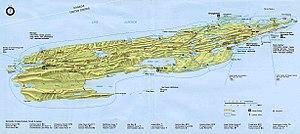
Le parc national de l'Isle Royale se situe sur le lac Supérieur, en Amérique du Nord. Il appartient aux États-Unis, dans l'État de Michigan, et occupe une île de 72 km de longueur, et de petits îles l'entourant. C'est un parc national relativement petit, dont seulement 542 km² au-dessus de l'eau.